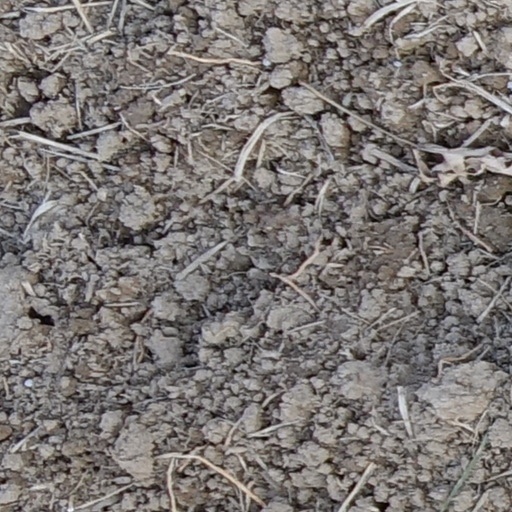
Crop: wheat